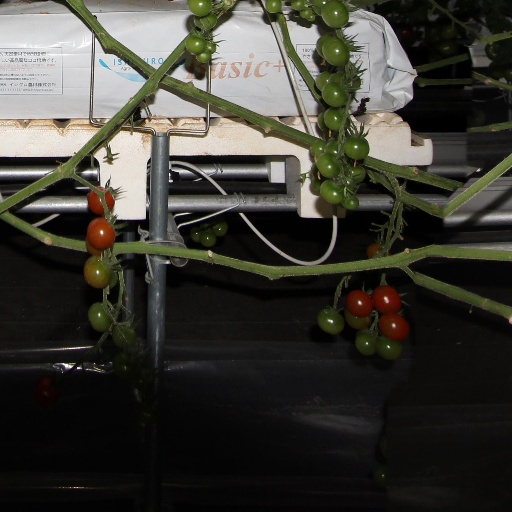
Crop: tomato